Constantin Gurdgiev

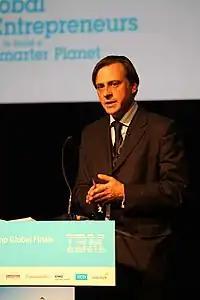
Dr Constantin Gurdgiev at the Centre for Global Economic Development

Constantin Gurdgiev ("Konstantin Gurdzhiyev"; born 1968) is a Russian-born American economist and professor. He is a former editor of "Business & Finance Magazine". Gurdgiev is well known in Ireland from his frequent appearances on the "Tonight with Vincent Browne" television show on TV3 during the great recession.